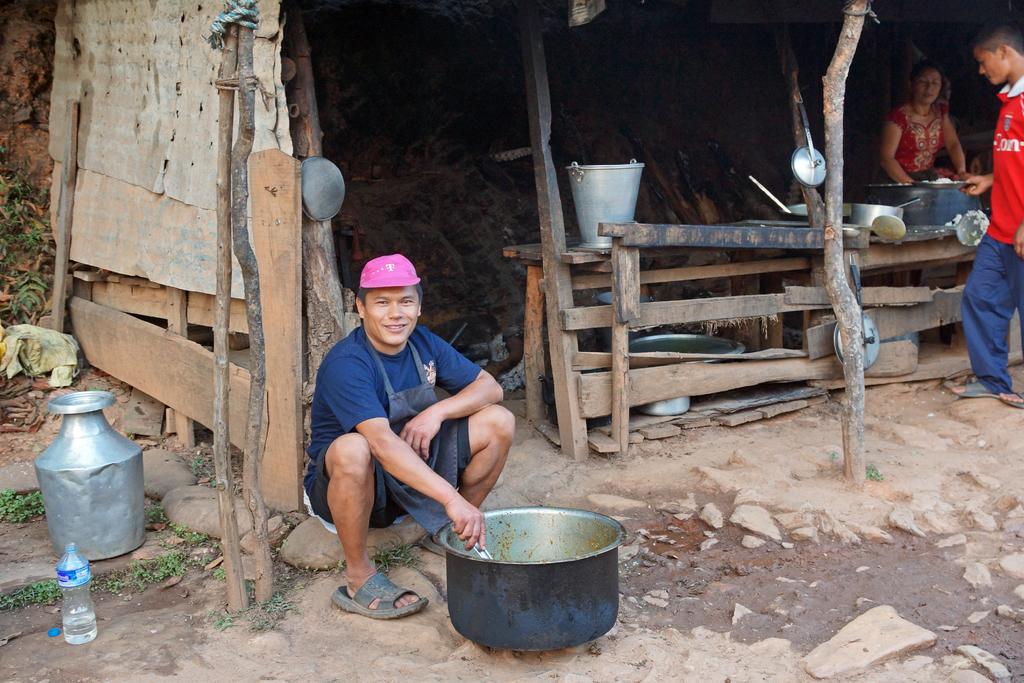
Label: others